History of Cologne

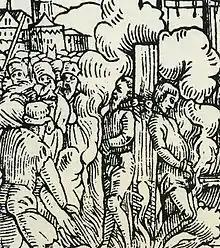
At the stake: Cologne archbishop had Protestants burned

Traditionally, the most important stronghold for Cologne's long-distance commerce was the Steelyard (Stalhof) in London. This prestigious trading post, endowed with trading privileges, allowed Cologne merchants to dominate English trade along the Rhine. The status of the steelyard was the cause of the Anglo-Hanseatic War in 1469, which was not settled until 1474. This dispute was primarily fought as a privateer war. Cologne however remained neutral adhering to its special relations with the English capital for more than 300 years, and even accepted being excluded from the Hanseatic League in 1471. Only after the League had prevailed in the caper war, the steelyard being restituted to the merchants, and the old privileges being renewed by the English crown, Cologne was re-incorporated into Hanseatic League in 1476. The English trade remained a major asset in Cologne's long-distance commerce until the second half of the 16th century, and England continued to flourish as primary market for wine traded from Cologne. The city’s merchants succeeded in largely monopolizing the distribution of English tin. In addition, the Cologne merchants dominated the English trade in armaments (swords, armor, spears). Overall, Cologne prospered as merchant city until the middle of the 16th century, which continued to control the flow of goods across the Rhine from London to Italy and at the same time linked them with west-east trade routes to Frankfurt and Leipzig. In fact, Cologne merchants could be found in all European commercial centers. The central importance of Cologne's commerce throughout the Reich was also reflected in the fact that the Cologne Mark was officially designated the Reichsmünzgewicht (imperial currency standard) by Emperor Charles V in 1524. The Cologne penny, 160 of which were struck from one Cologne mark, was a standard currency of the High Middle Ages.